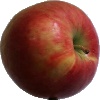
Label: Apple Crimson Snow 1